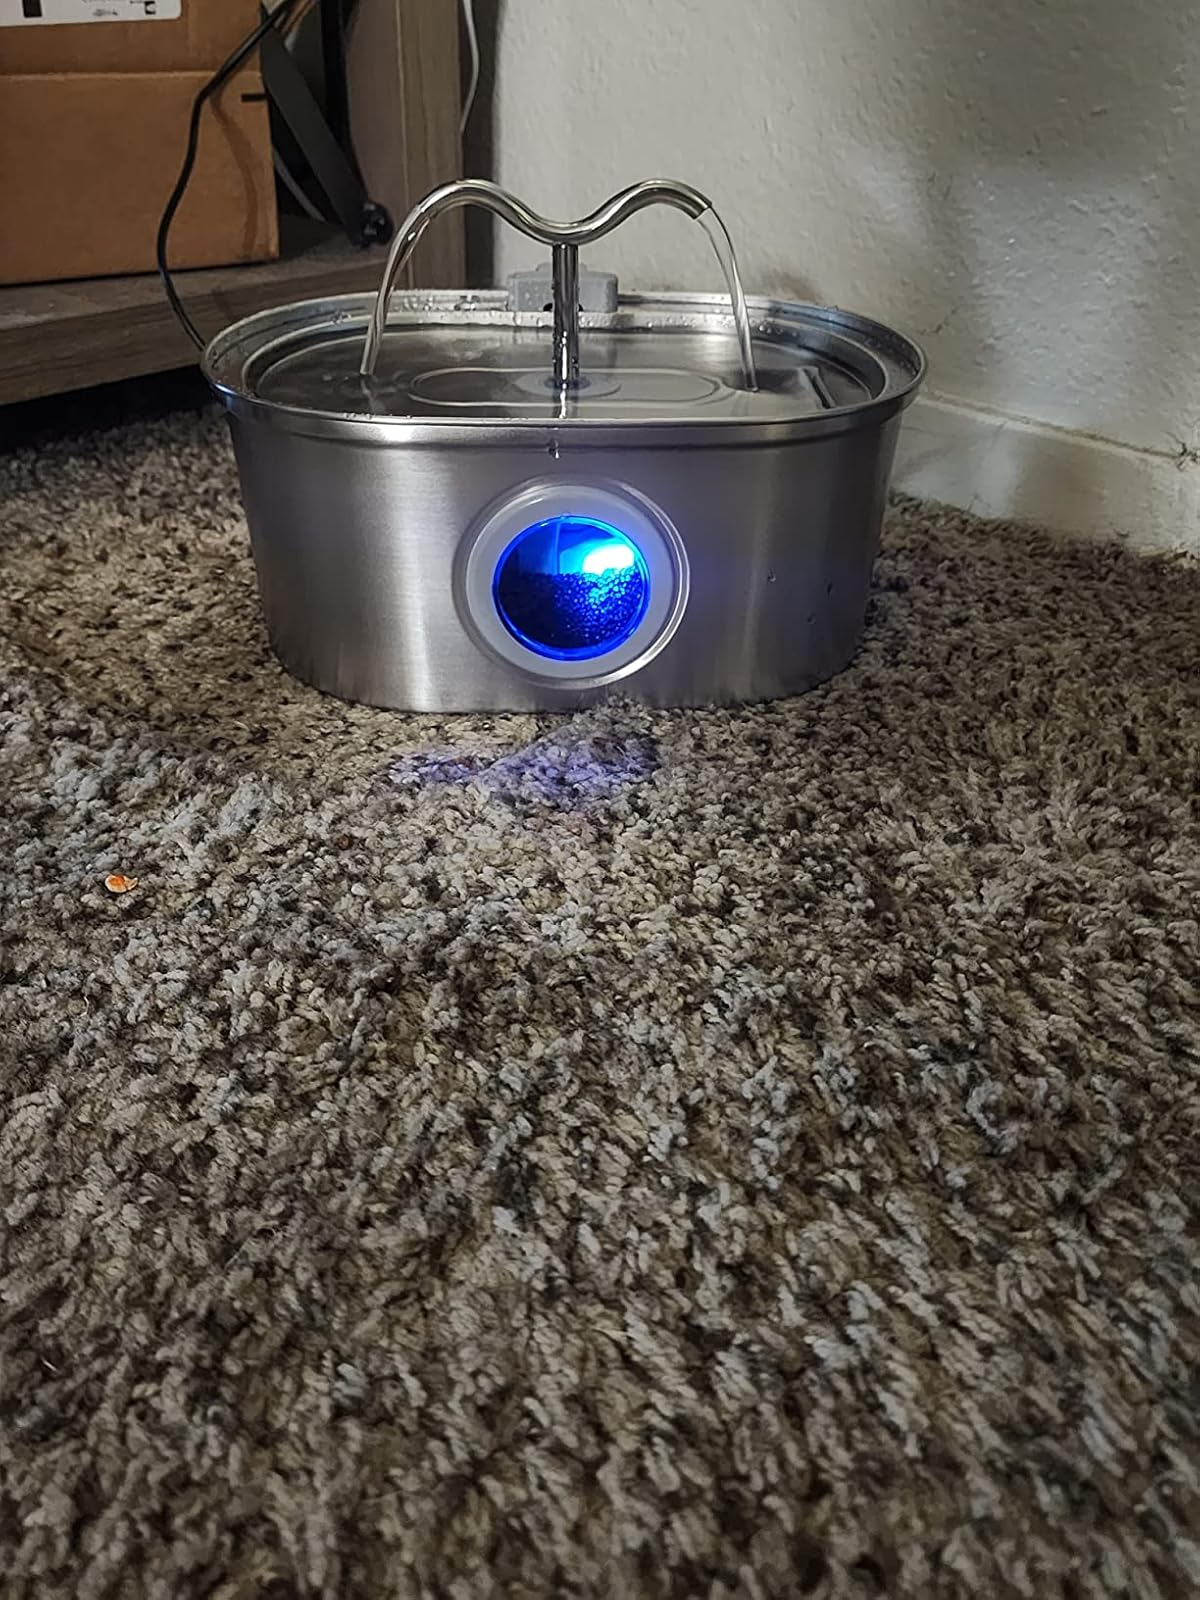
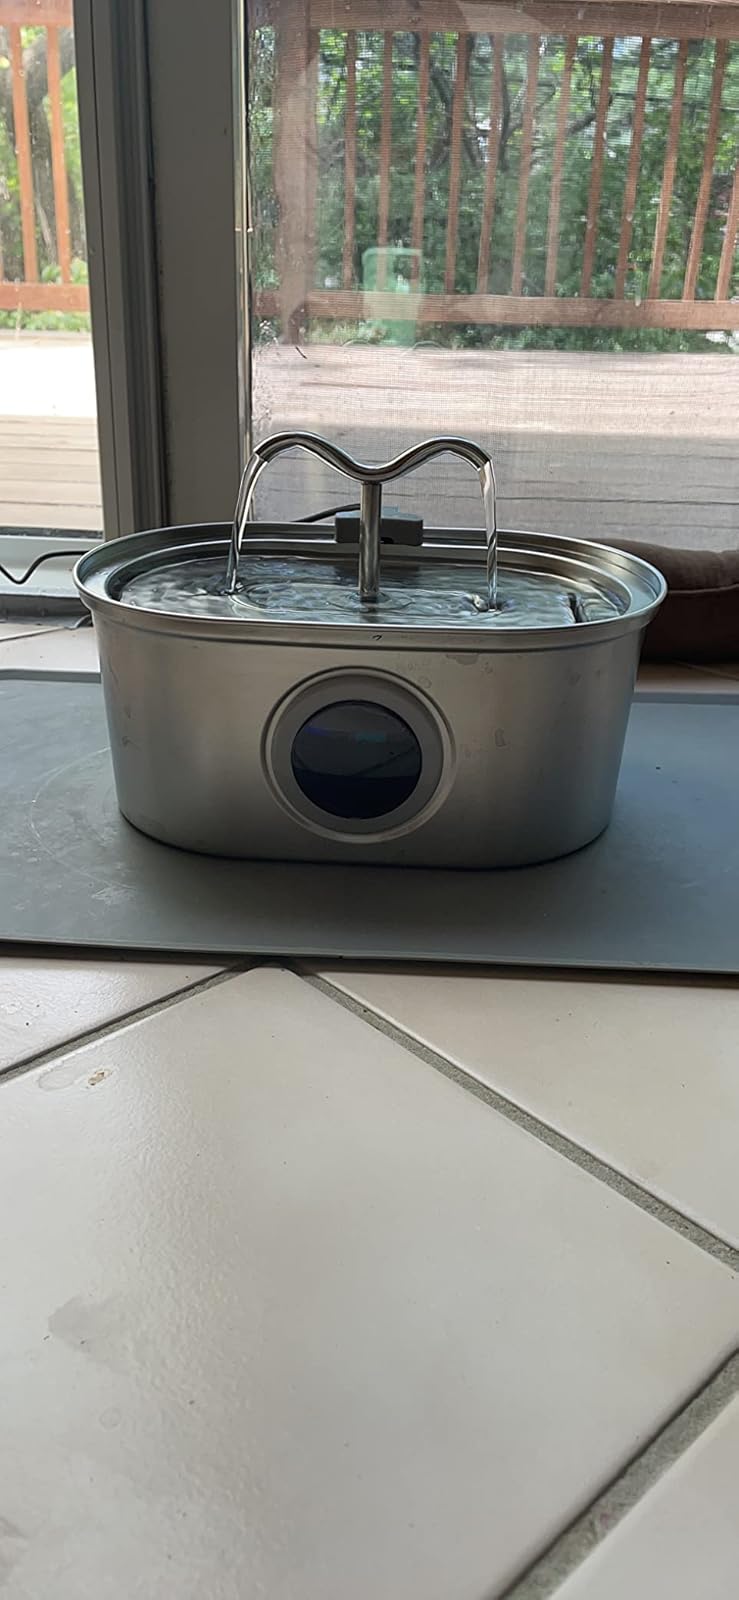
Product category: items_bowl
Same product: yes